Carson River Diversion Dam

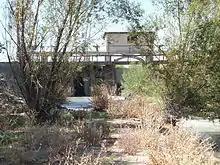

It diverts water for use in agricultural irrigation in hundreds of farms within the Newlands Projects area. It is located five miles northeast of the Lahontan Dam on the Carson River.